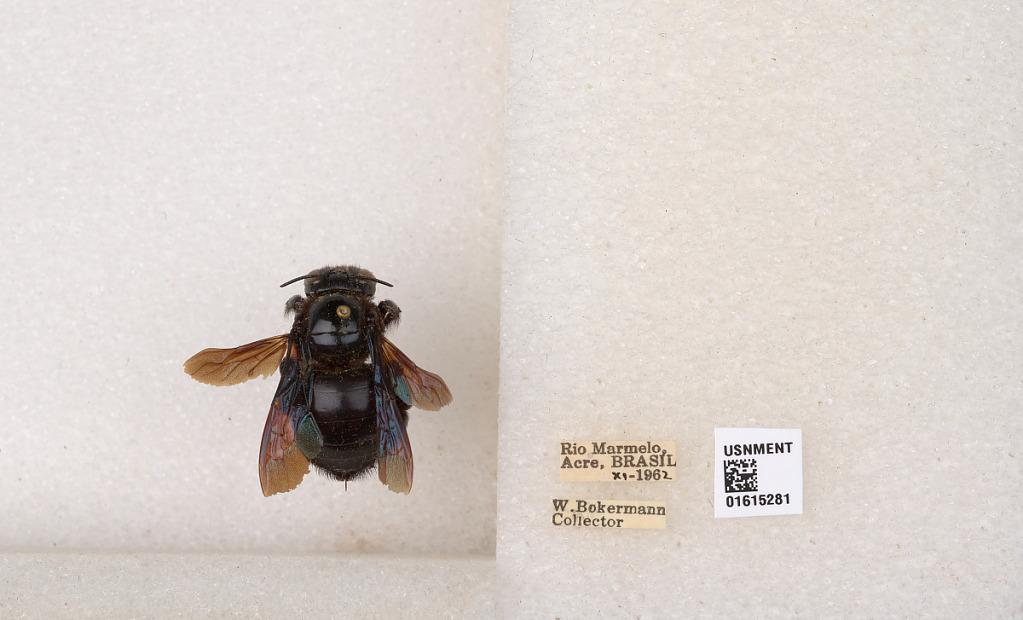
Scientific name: Xylocopa (Schonnherria) simillima Smith
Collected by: W. Bokermann
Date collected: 1962-11-1
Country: Brazil
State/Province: Rondonia
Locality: Rio Marmelo, Acre